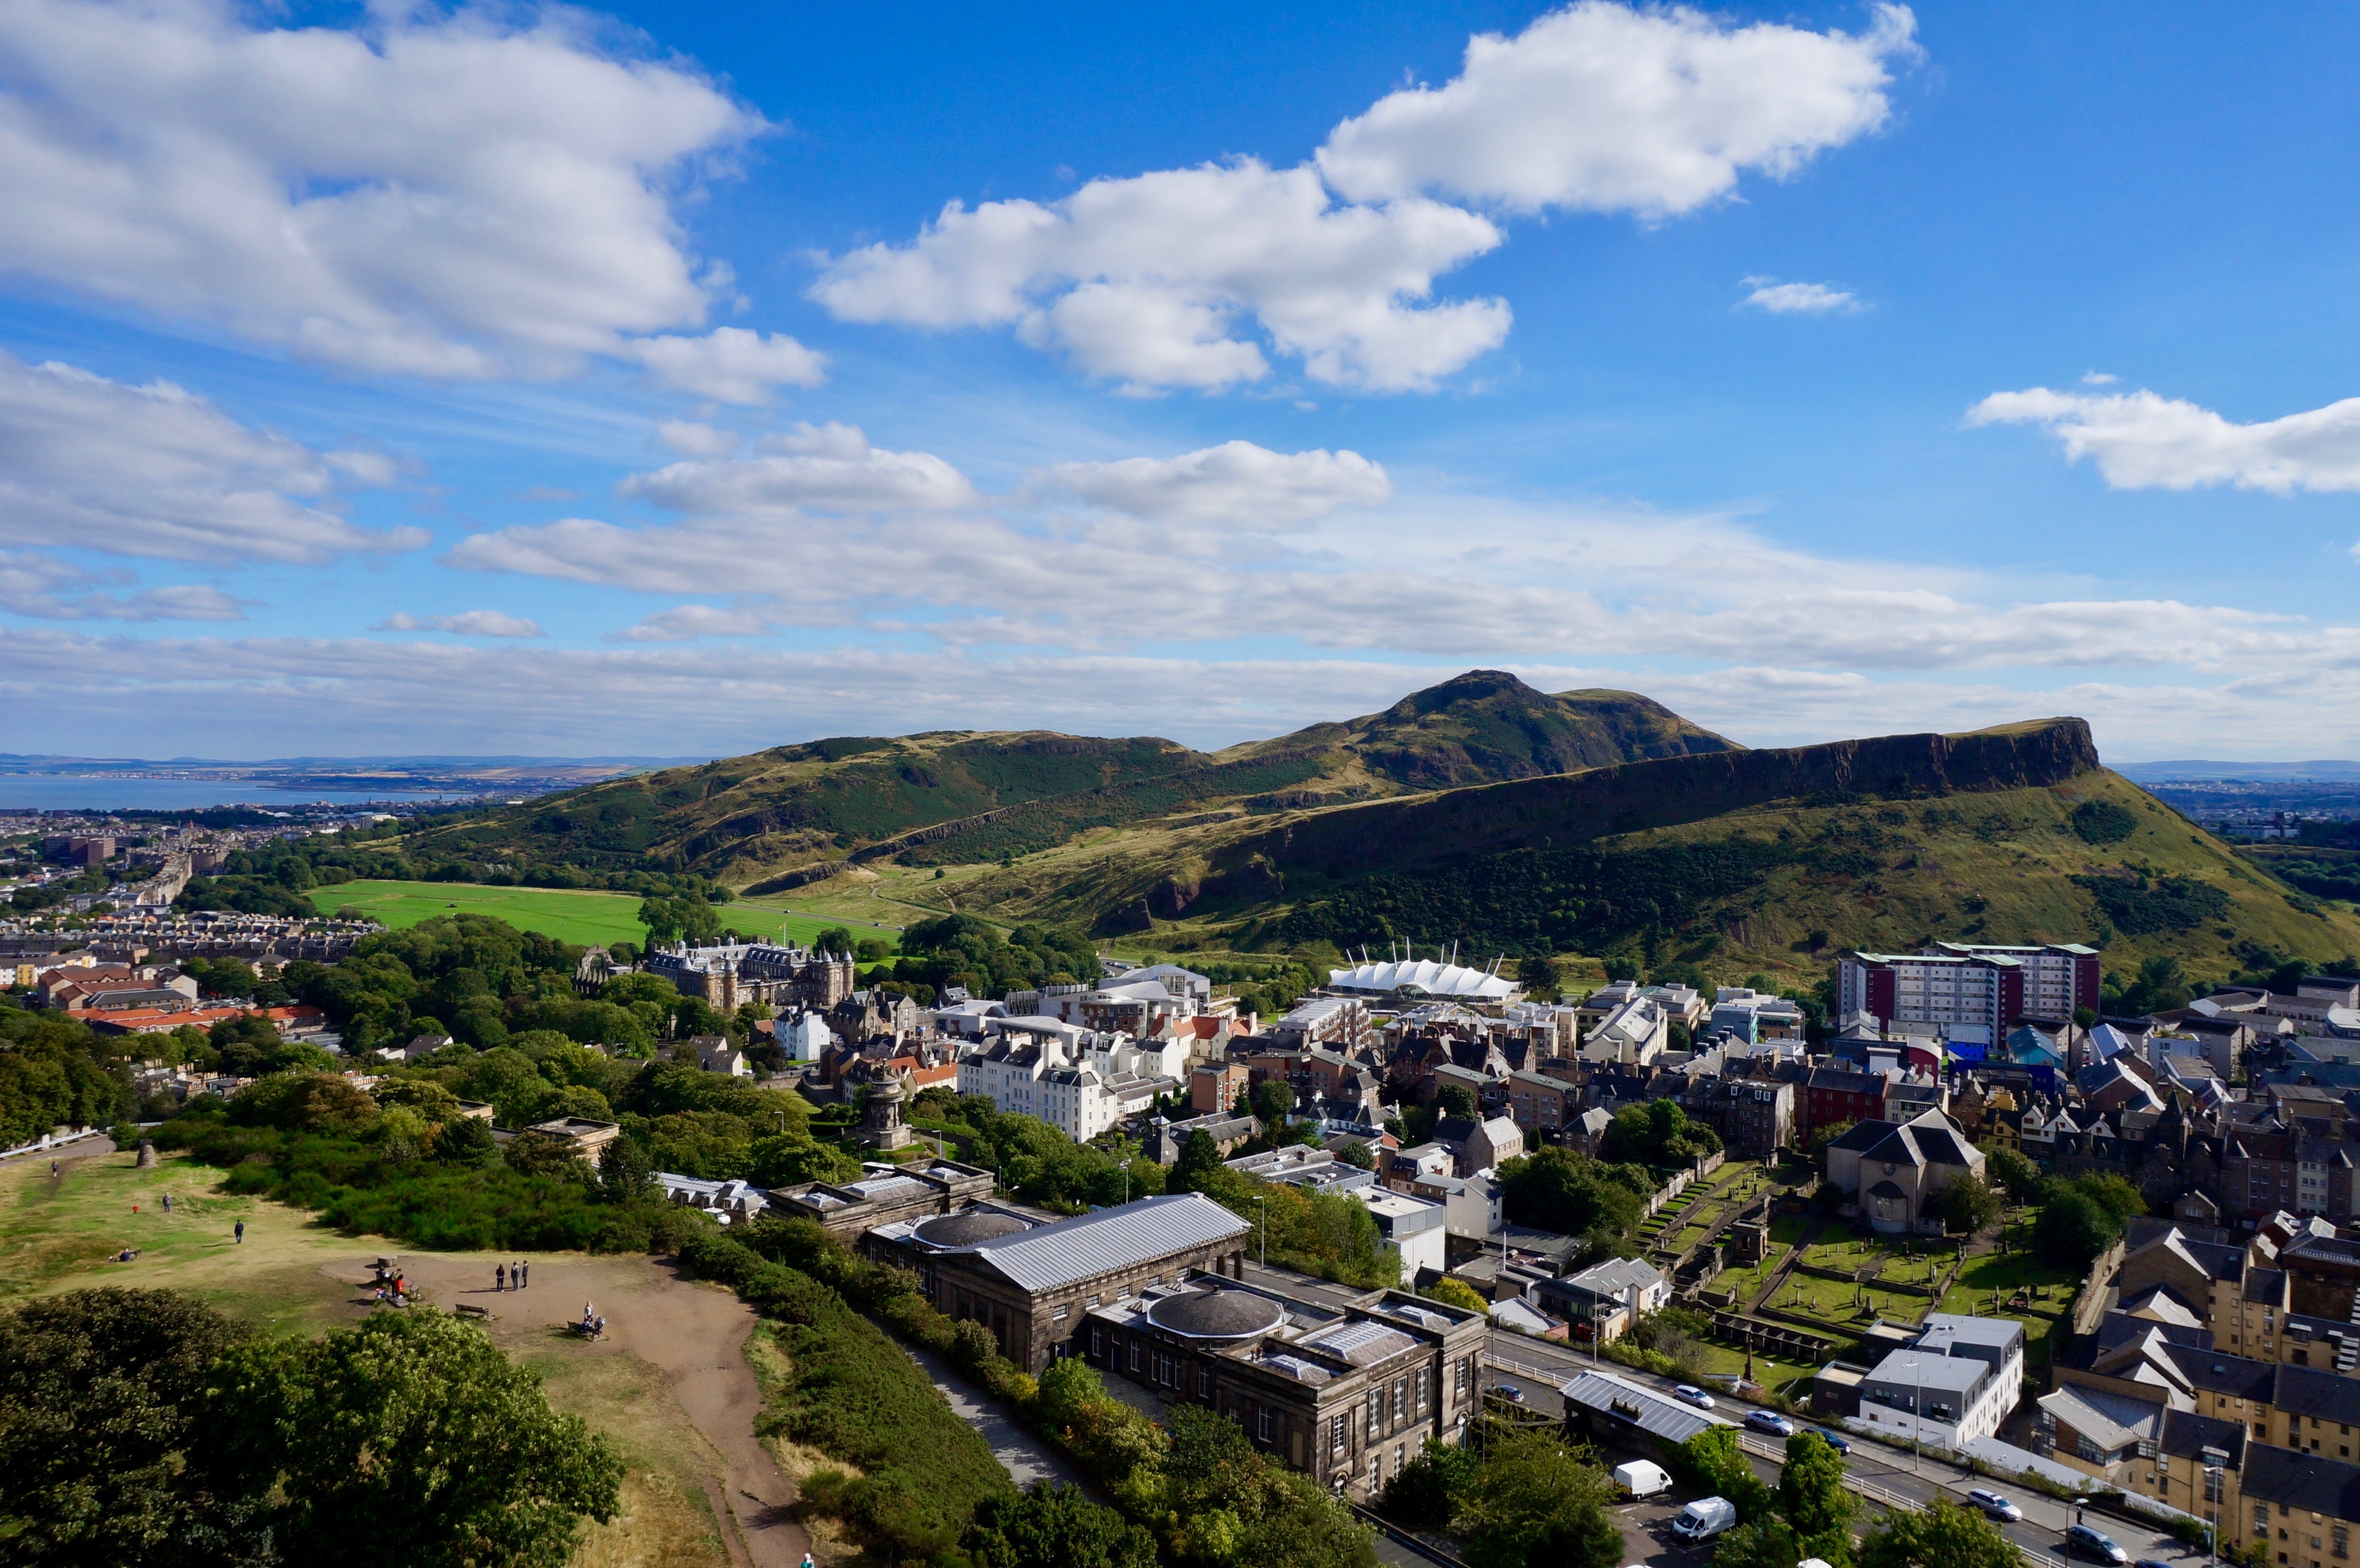
landscape, sea, coast, nature, horizon, mountain, cloud, sky, hill, seat, town, city, mountain range, cityscape, panorama, vacation, travel, village, suburb, europe, scenic, park, scenery, volcano, outdoors, uk, capital, hills, great, british, scotland, european, area, britain, scottish, united, kingdom, estate, edinburgh, volcanic, destination, arthur, rural area, bird's eye view, aerial photography, recreational, crags, locations, residential area, arthur's seat, geographical feature, human settlement, mountainous landforms, arthur's